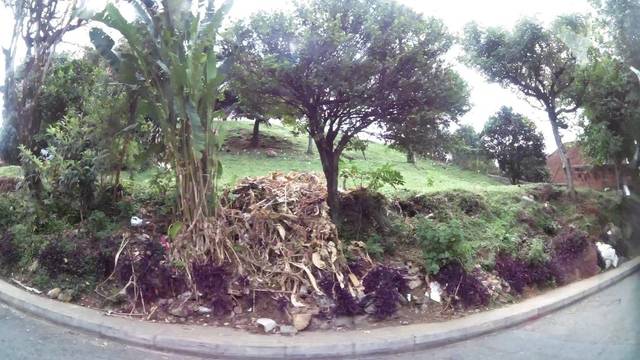
Region: Colombia
Coordinates: 6.273, -75.55